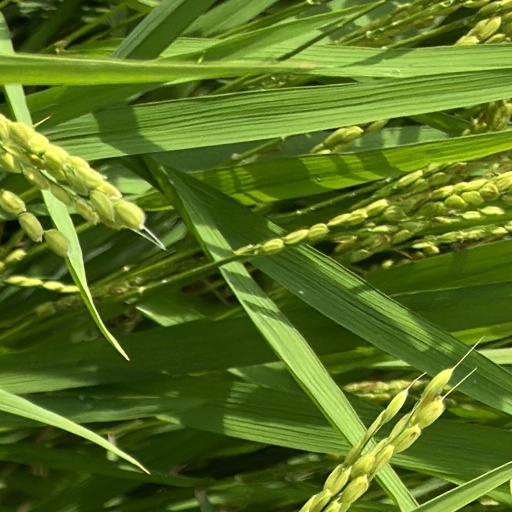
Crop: rice